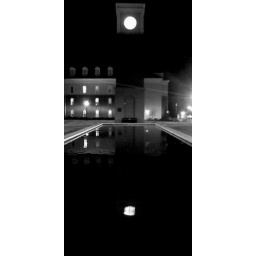
GCSU clock tower reflected in the gazing pool. I'm gonna get a better one